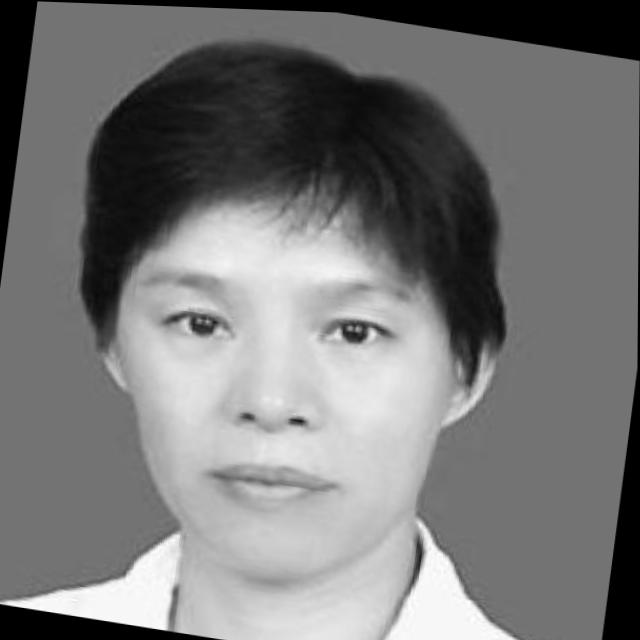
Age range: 21-44